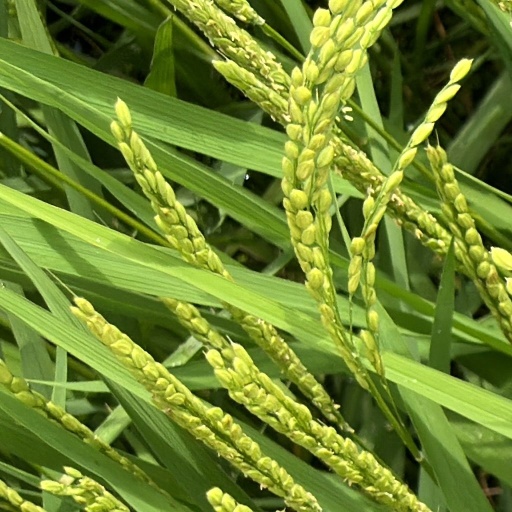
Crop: rice